Robert Peake the Elder

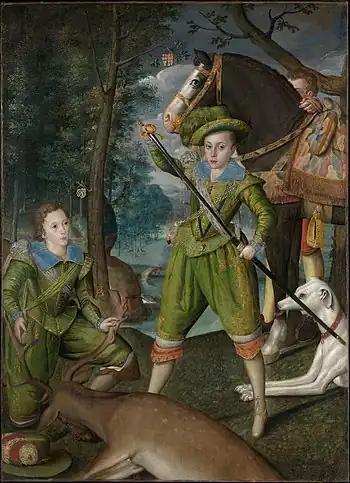
Portrait of Henry, Prince of Wales (centre right), who died aged eighteen, and at left John Harington, later 2nd Lord Harington of Exton, by Robert Peake the Elder, 1603 (Metropolitan Museum of Art, New York). A variant version in which the prince is accompanied by Robert Devereux, 3rd Earl of Essex, is in the Royal Collection, U.K., dated c. 1605

Robert Peake the Elder (–1619) was an English painter active in the later part of Elizabeth I's reign and for most of the reign of James I. In 1604, he was appointed picture maker to the heir to the throne, Prince Henry; and in 1607, serjeant-painter to King James I – a post he shared with John De Critz.